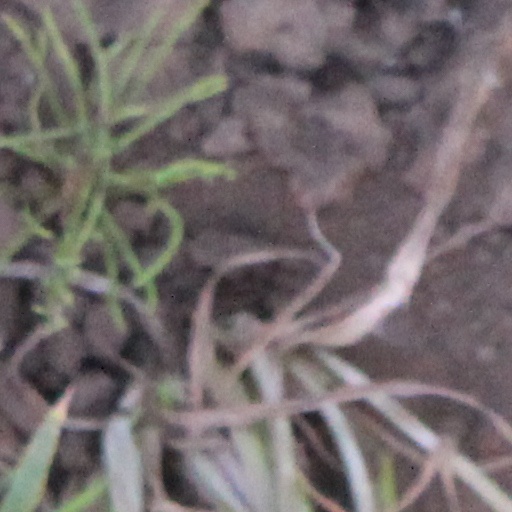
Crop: wheat